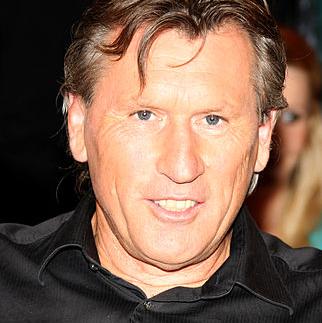
Age: 58